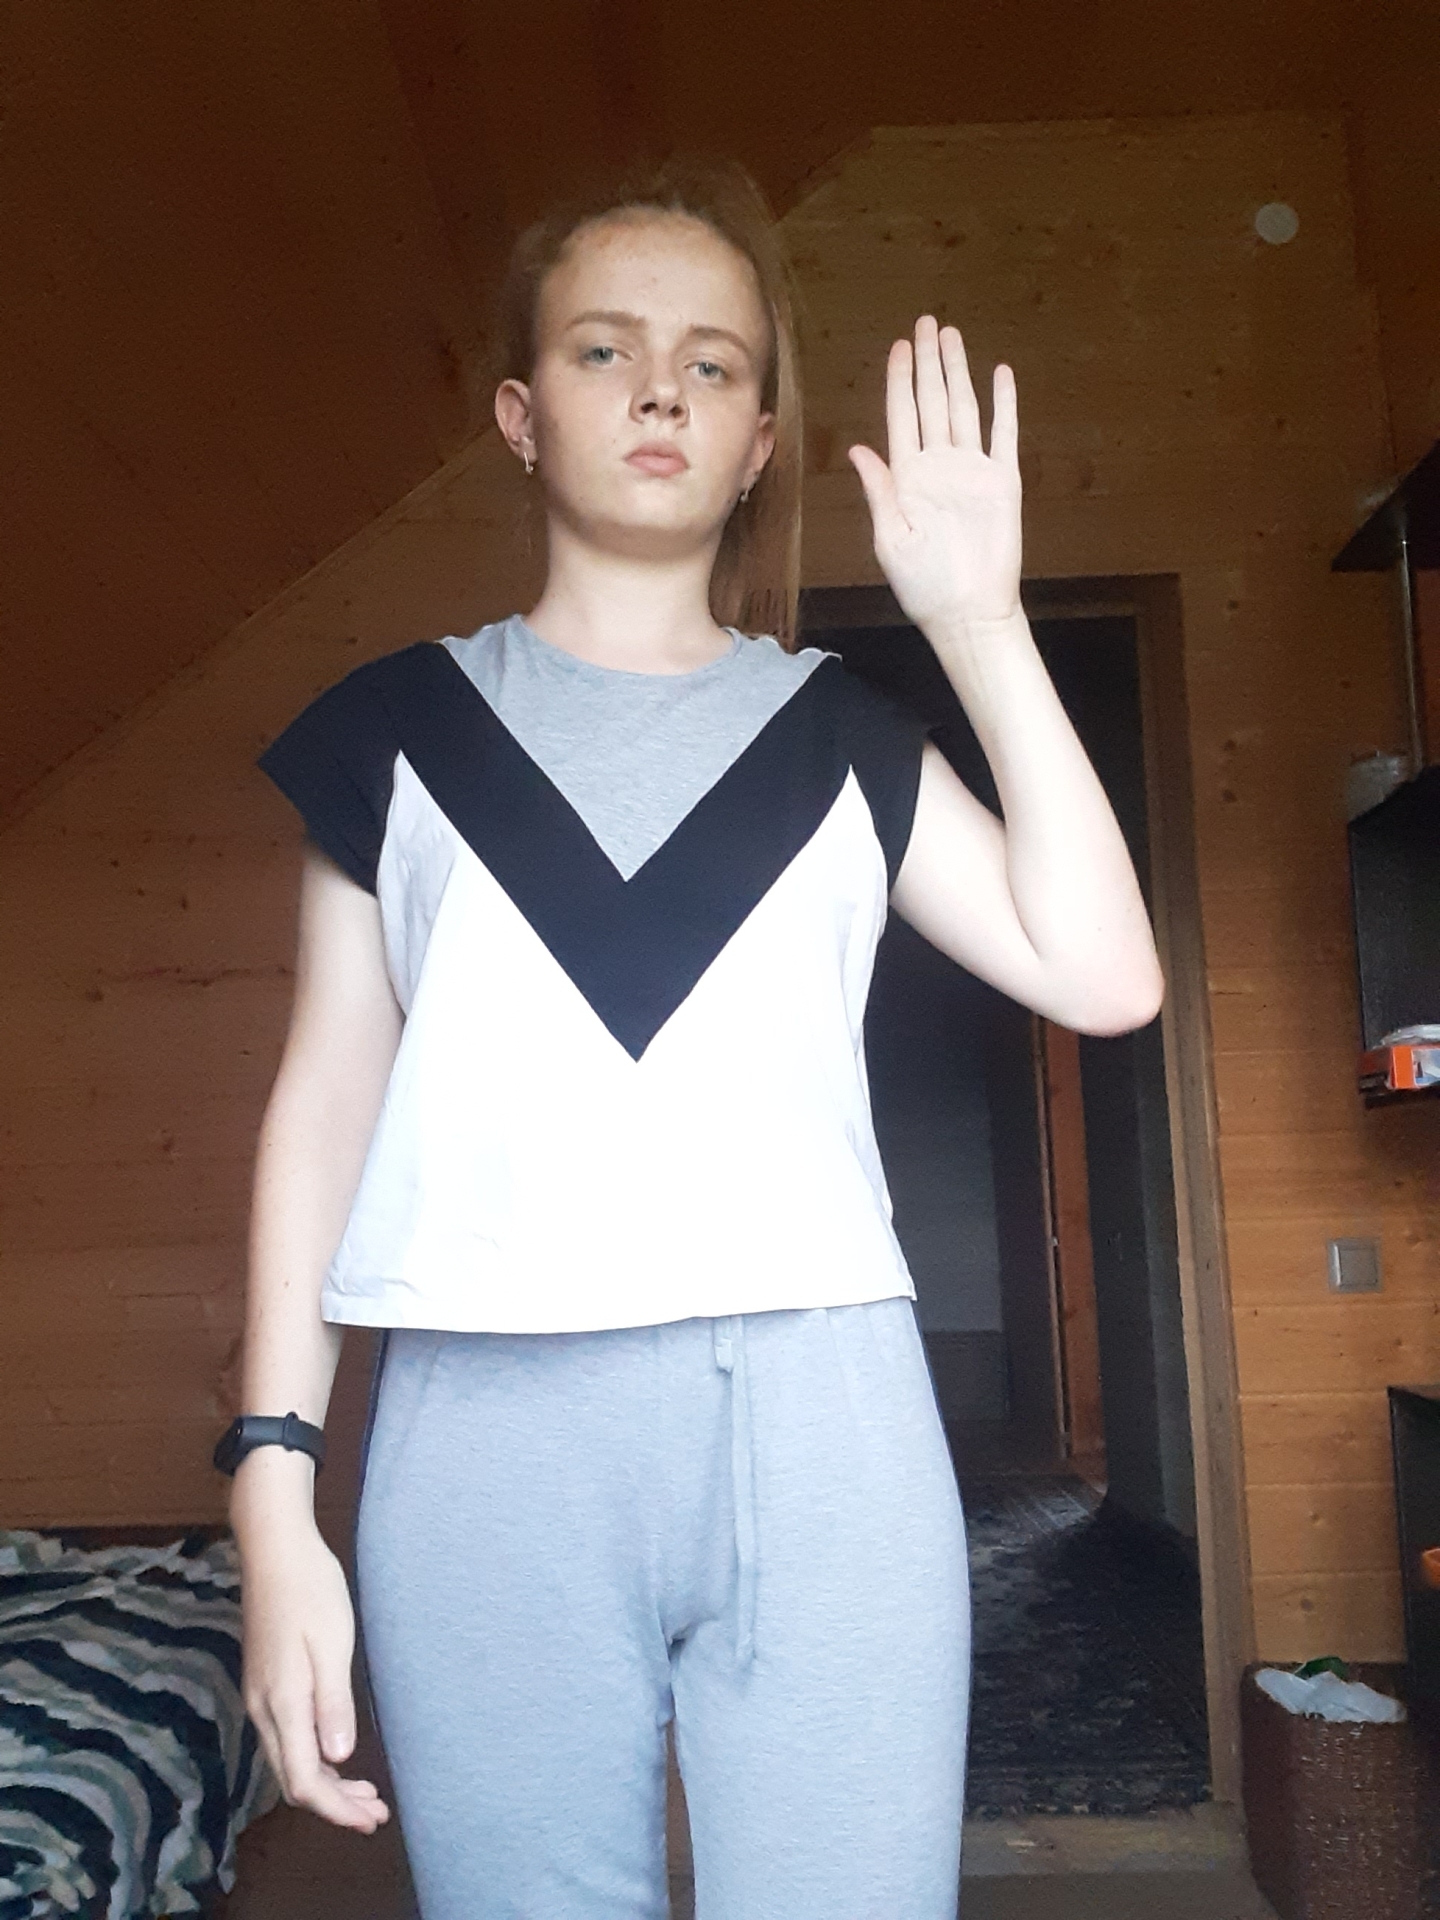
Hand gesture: stop